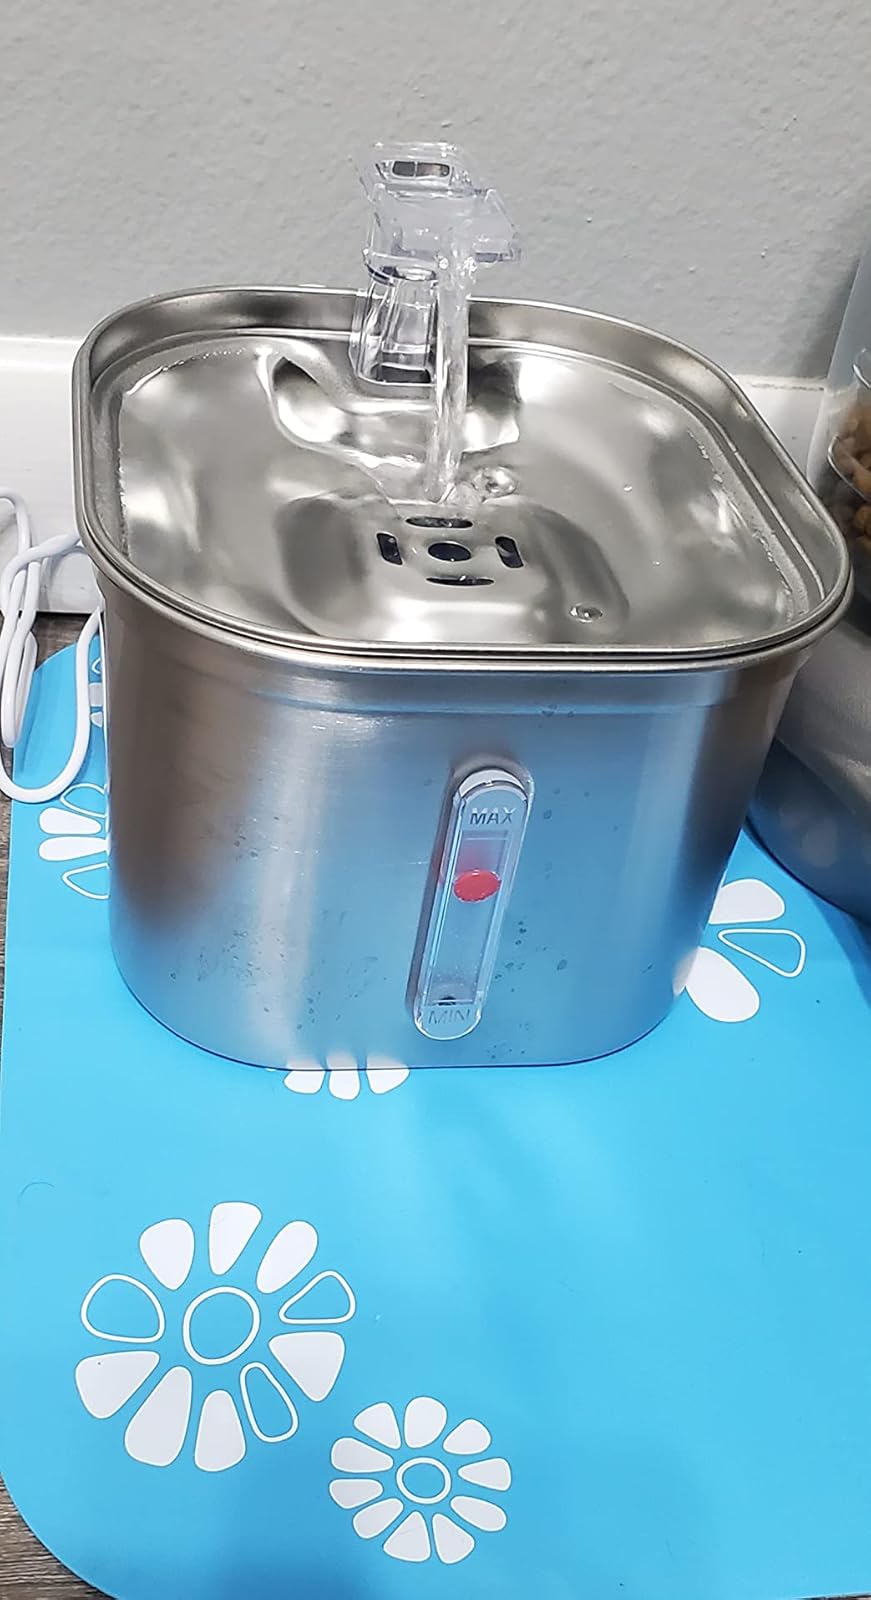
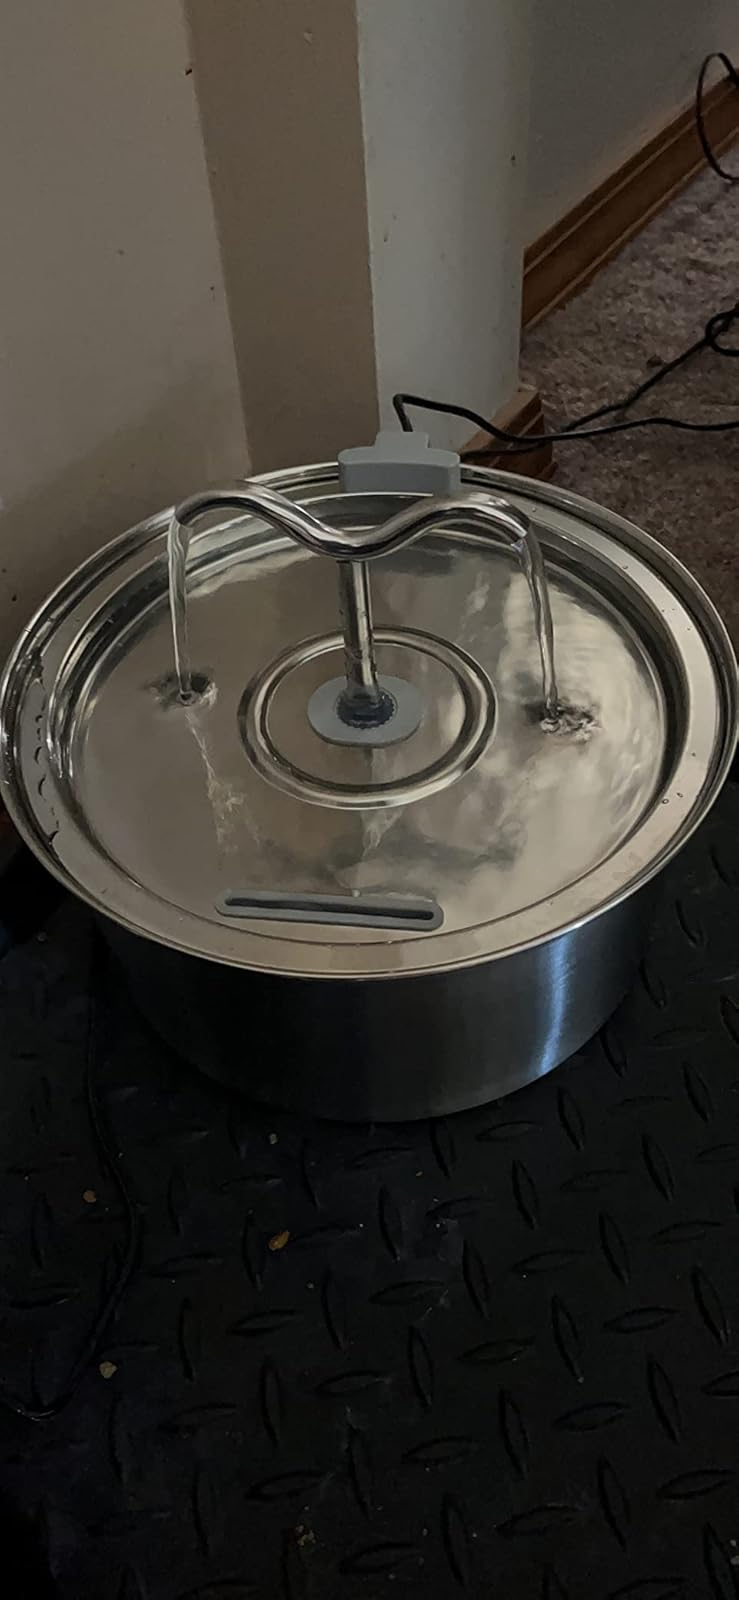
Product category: items_bowl
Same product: no